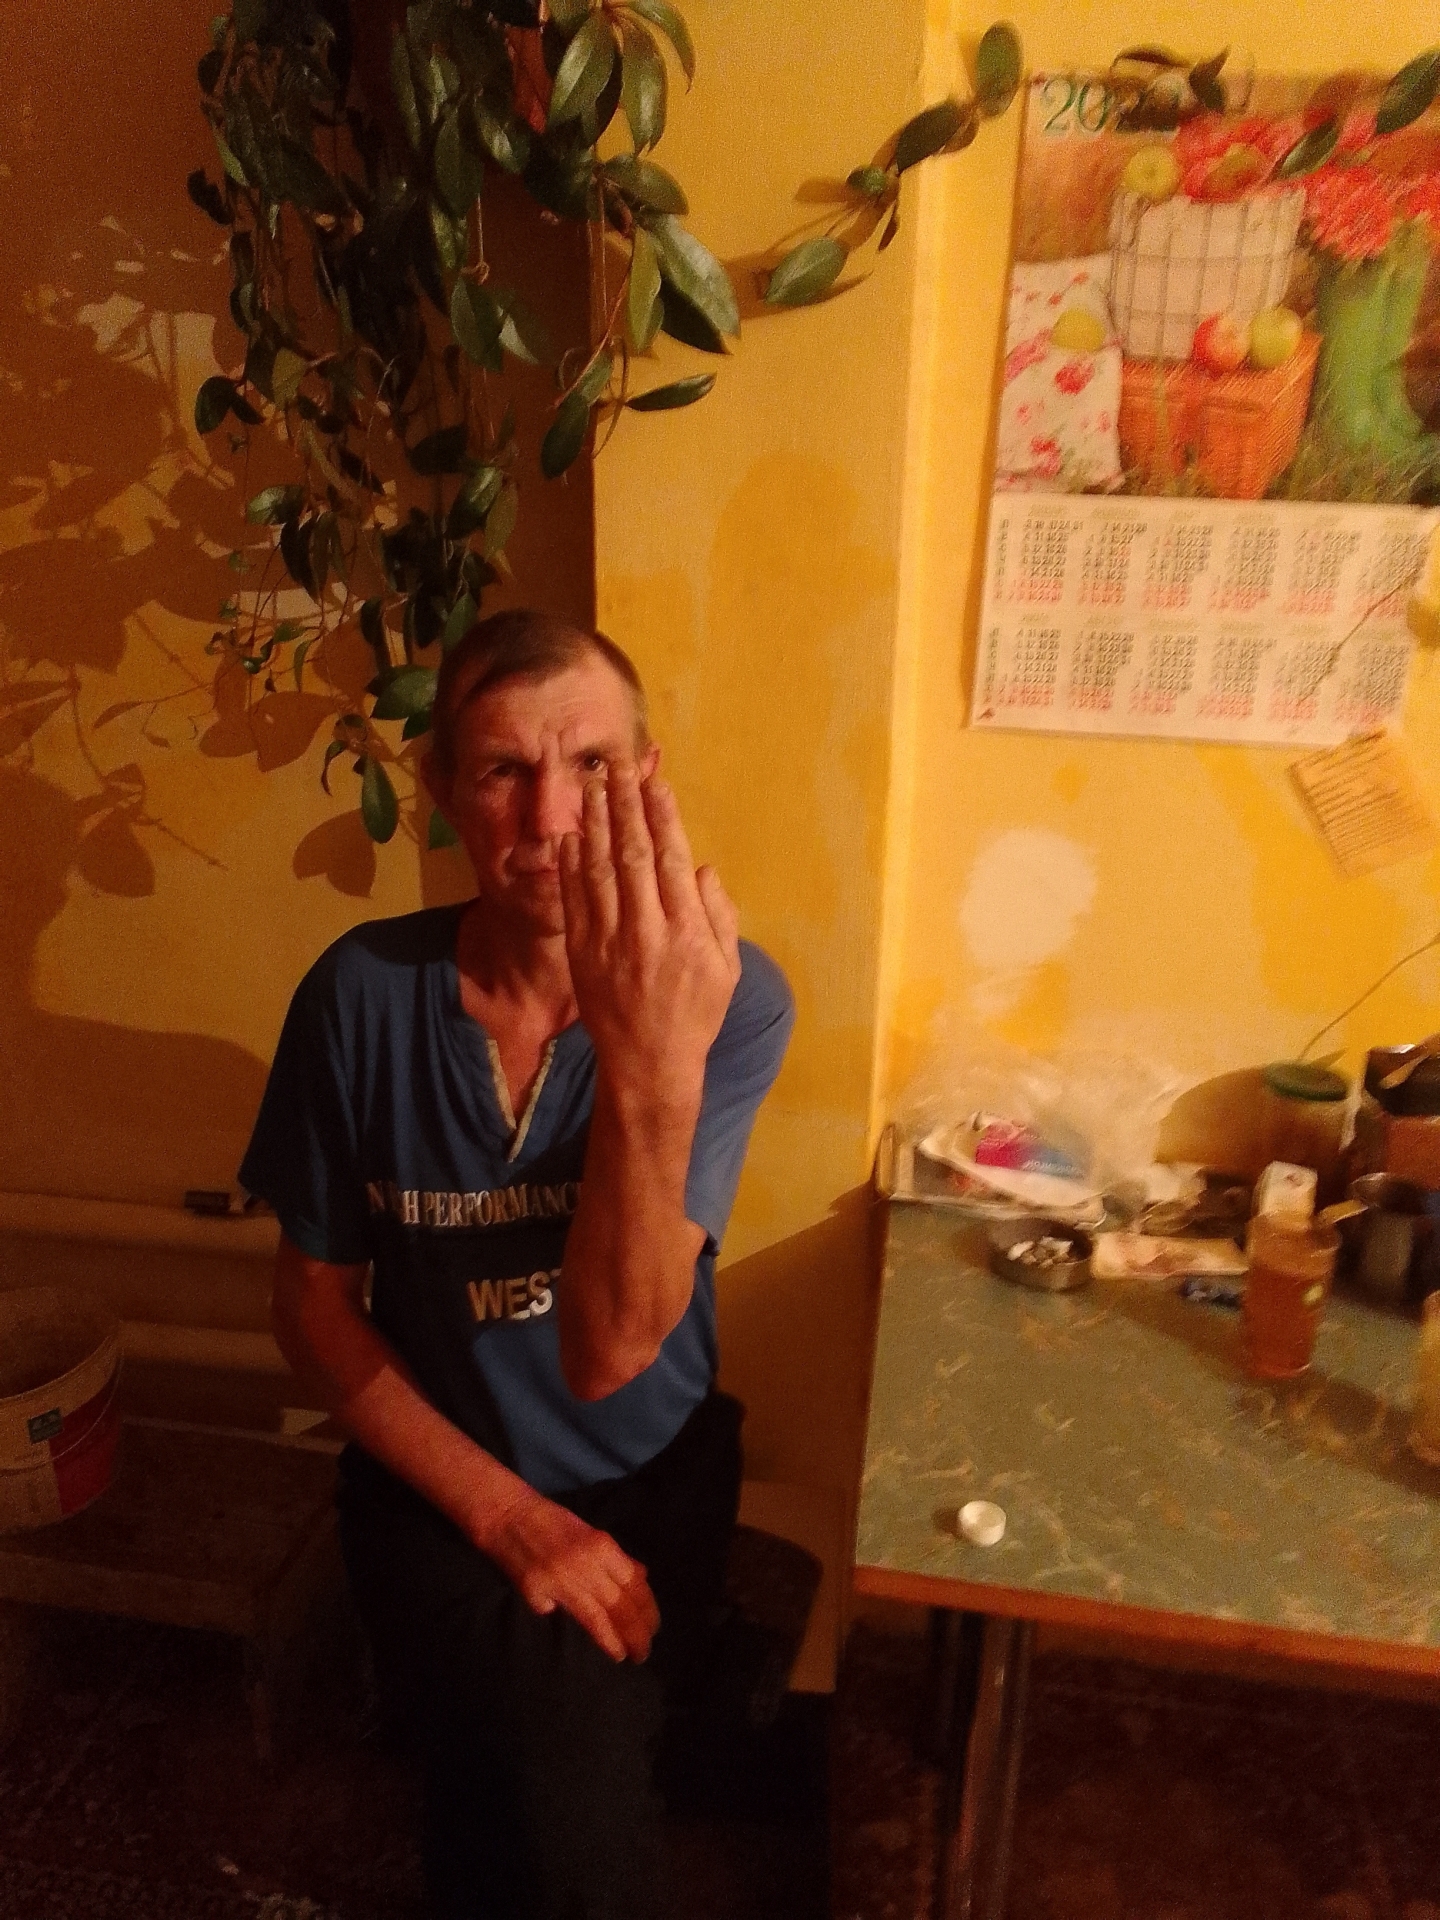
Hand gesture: stop_inverted